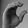
ASL letter: C